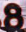
Number: 8